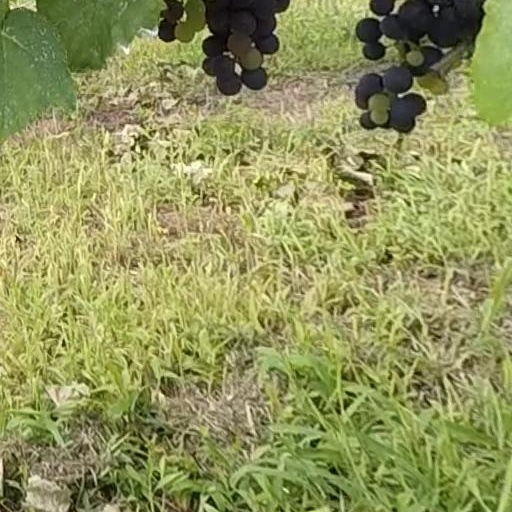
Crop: grape